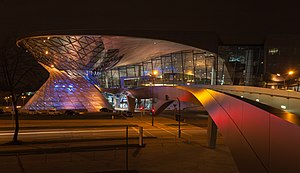
BMW Welt
BMW Welts indgangsparti
BMW Welt er BMW's nye museum i München på 73.000 kvm, som åbnede 17. oktober 2007. BMW Welt er inspireret af Volkswagens store succes Autostadt, som er blevet en af de mest besøgte turistattraktioner i Tyskland. BMW investerede 100 millioner euro i anlægget, 1/4 af hvad Autostadt kostede. BMW Welt er et oplevelsescenter med BMW i centrum, samt for kunder som ønsker at hente sin nye BMW lige fra fabrikken.